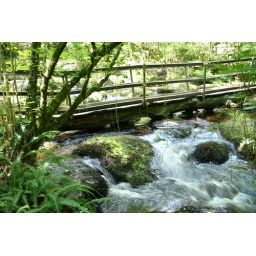
bridge over troubled water